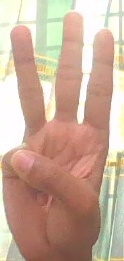
ASL sign: 6